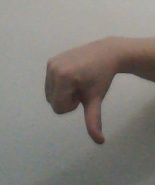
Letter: waw